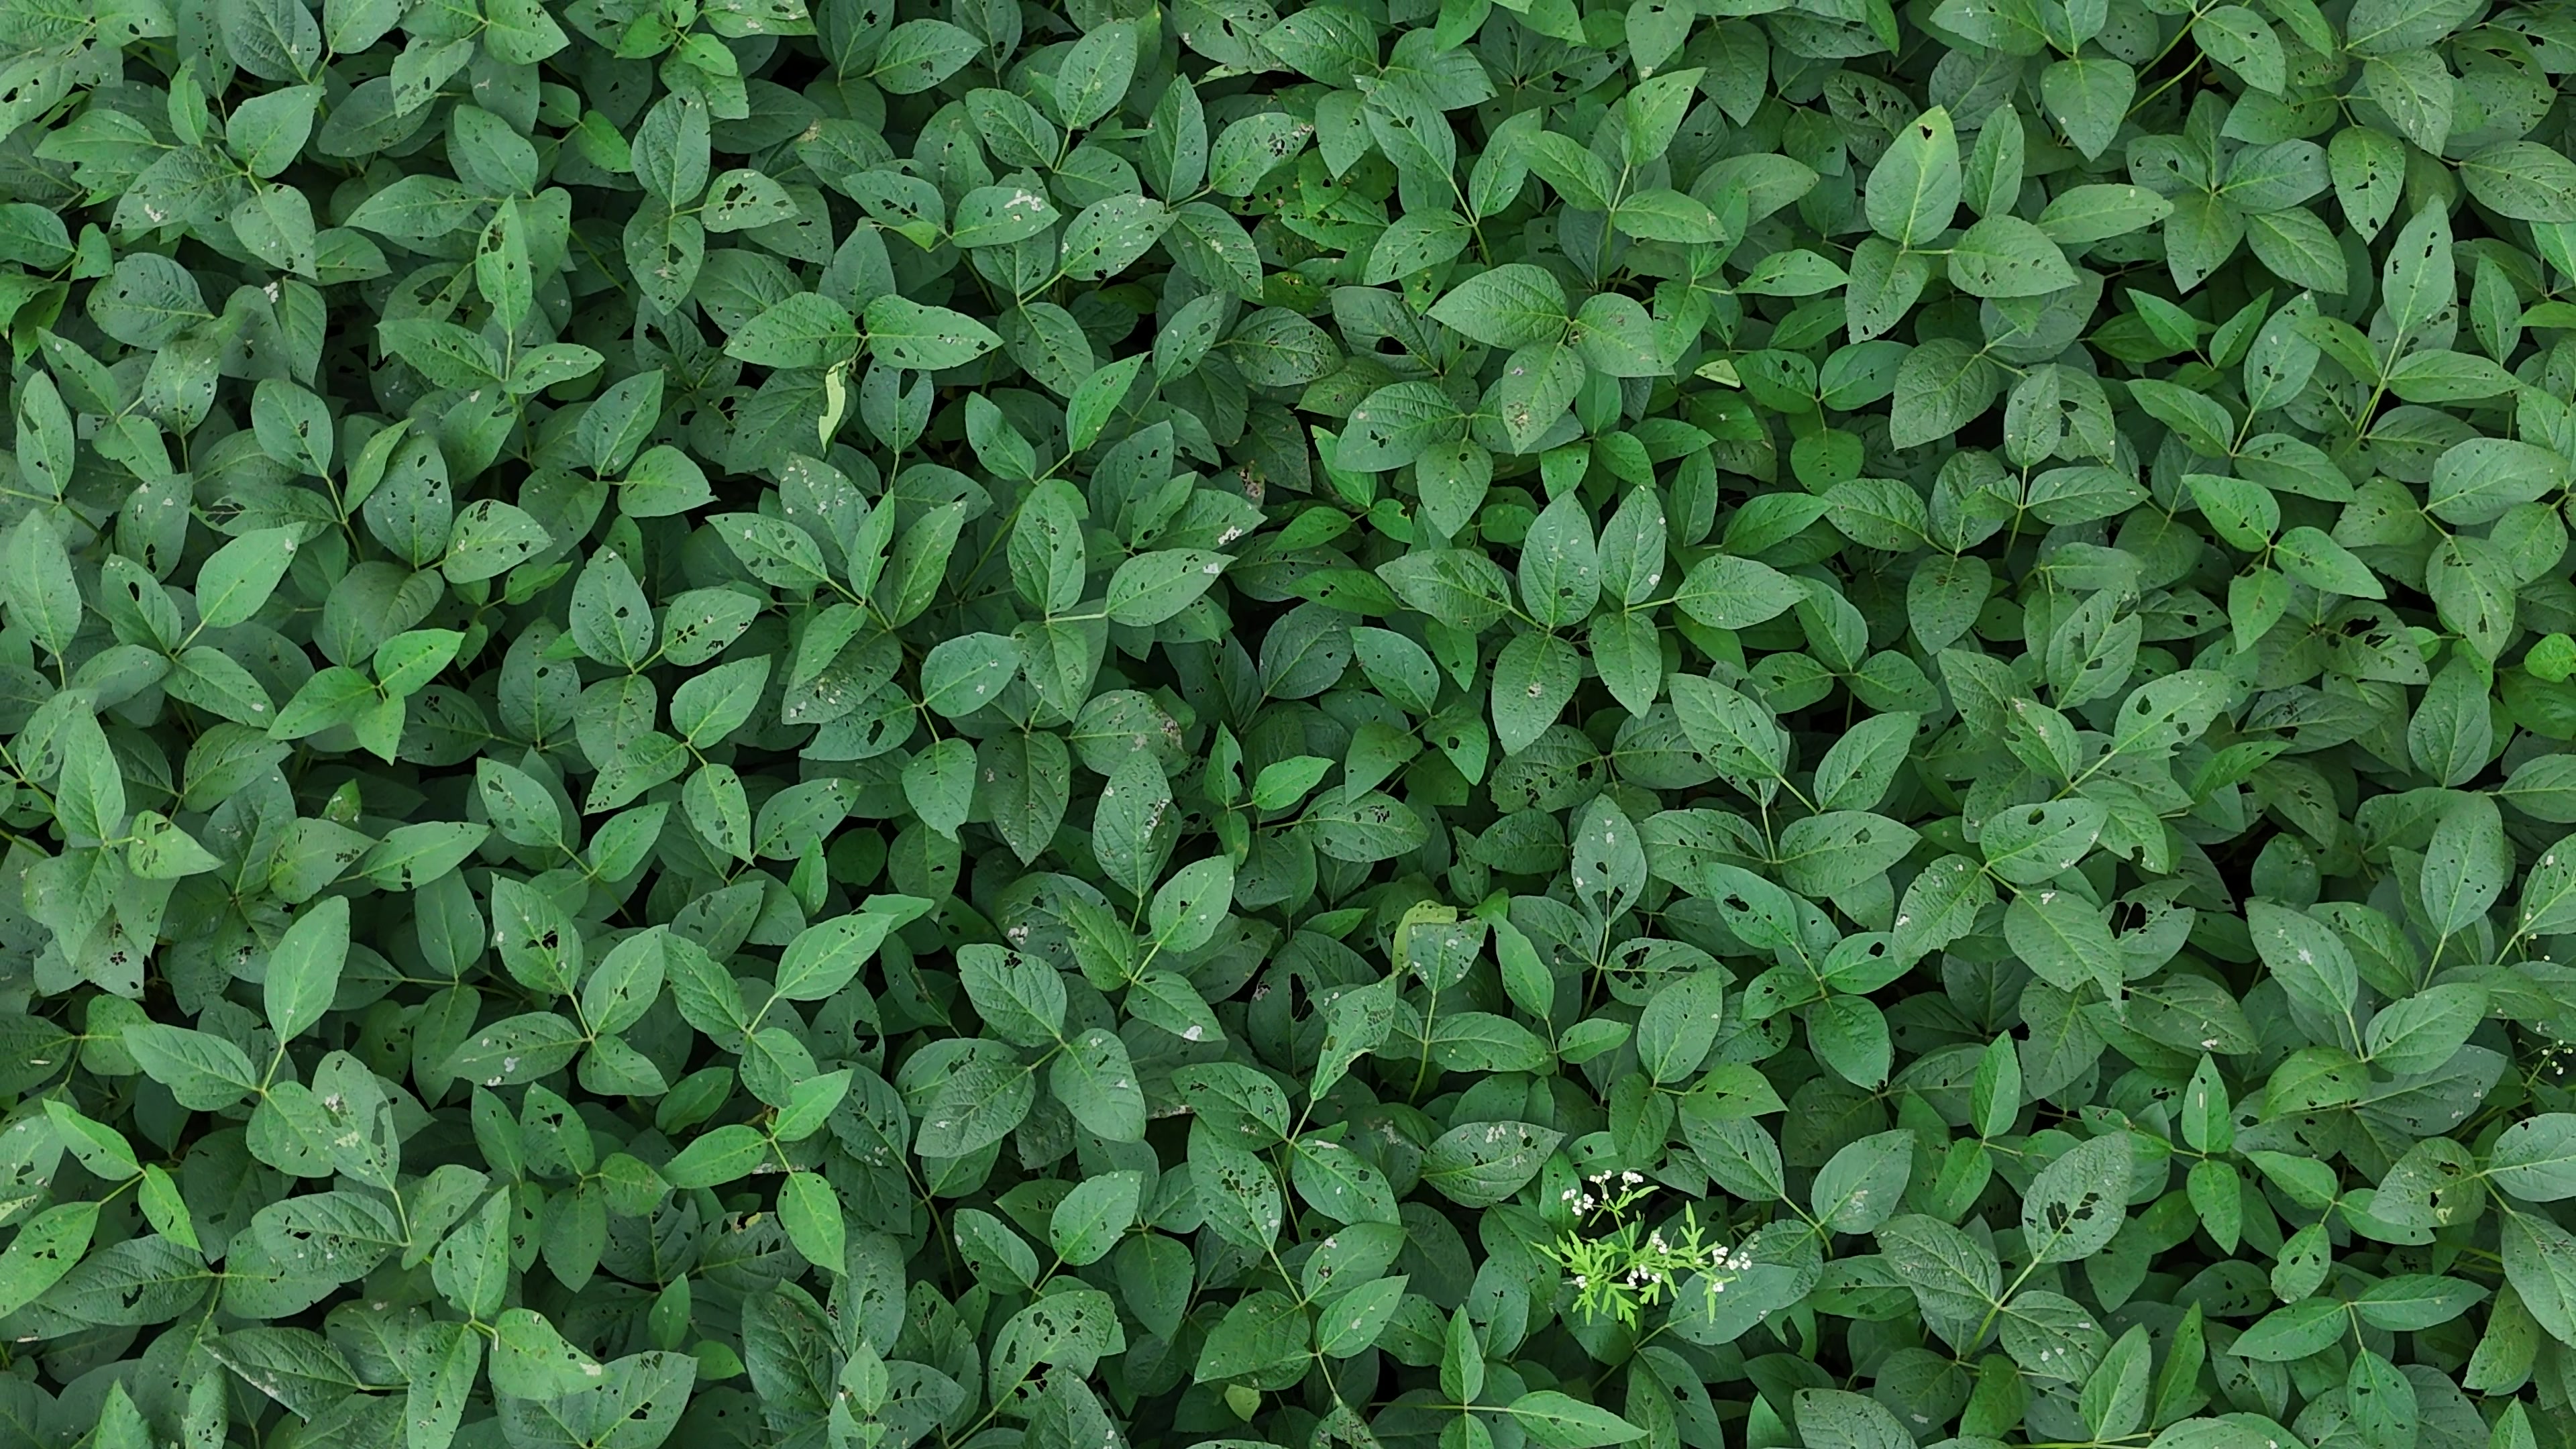
Label: Semilooper_Pest